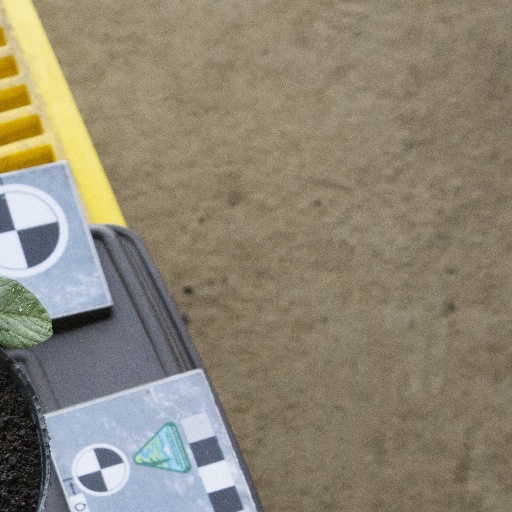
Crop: soybean